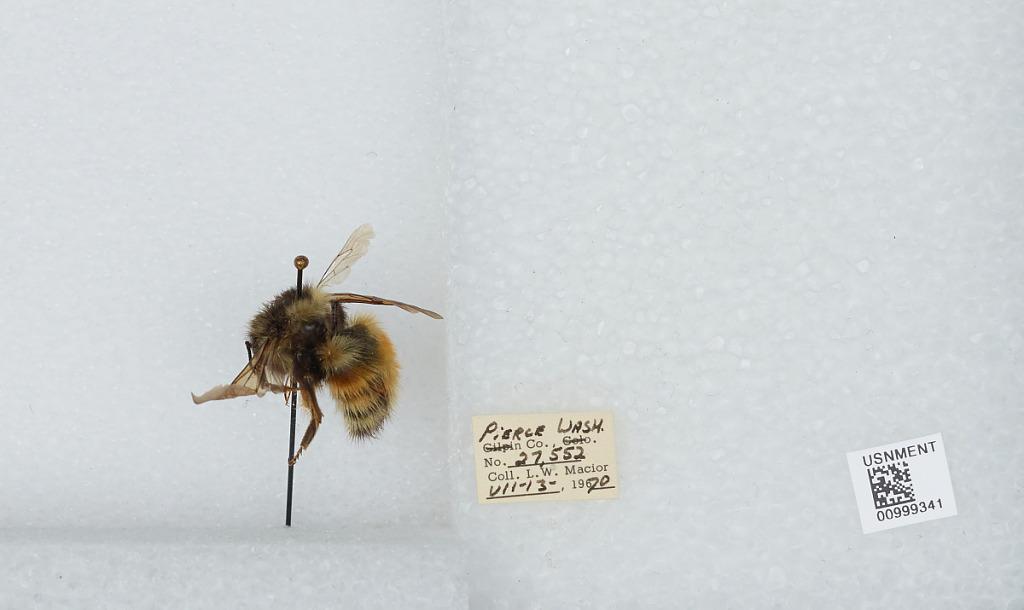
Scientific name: Bombus (Pyrobombus) melanopygus Nylander
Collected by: L. Macior
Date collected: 1970-7-13
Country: United States
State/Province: Washington
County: Pierce
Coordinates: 47.05, -122.12